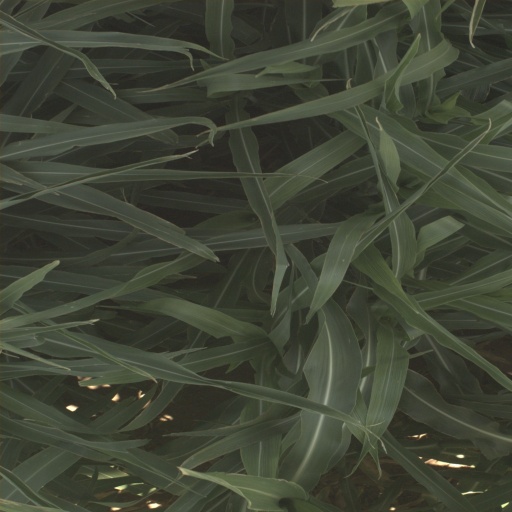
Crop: sorghum